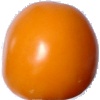
Label: Tomato Yellow 1